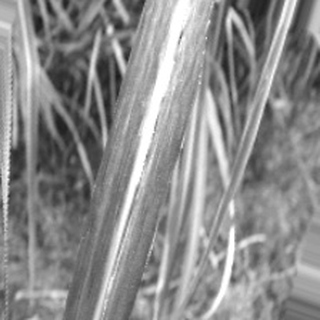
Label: sugarcane_bacterial_blight